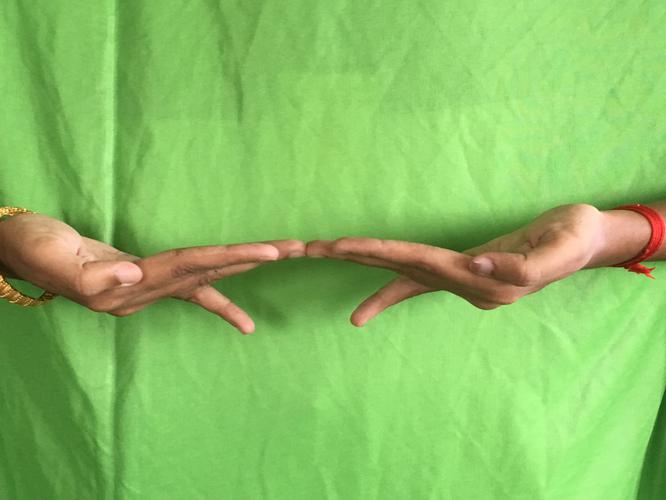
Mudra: Khatva
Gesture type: double_hand